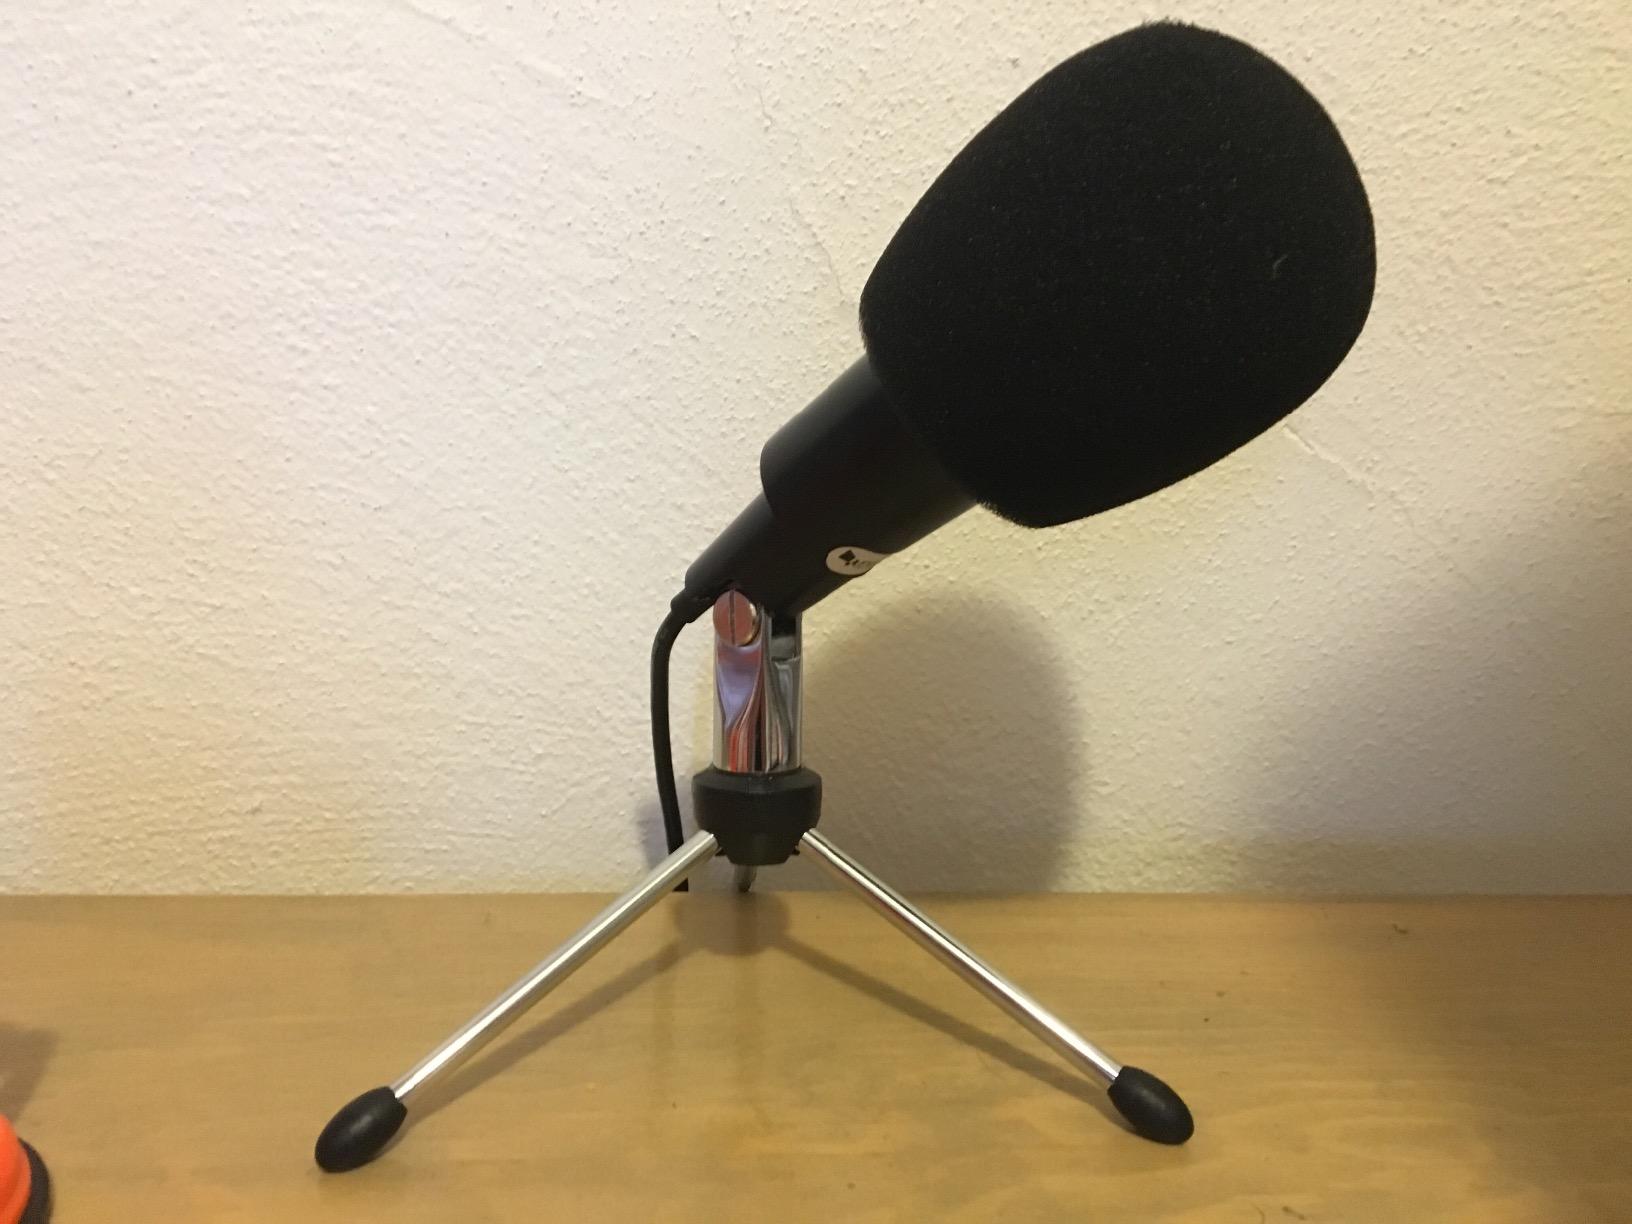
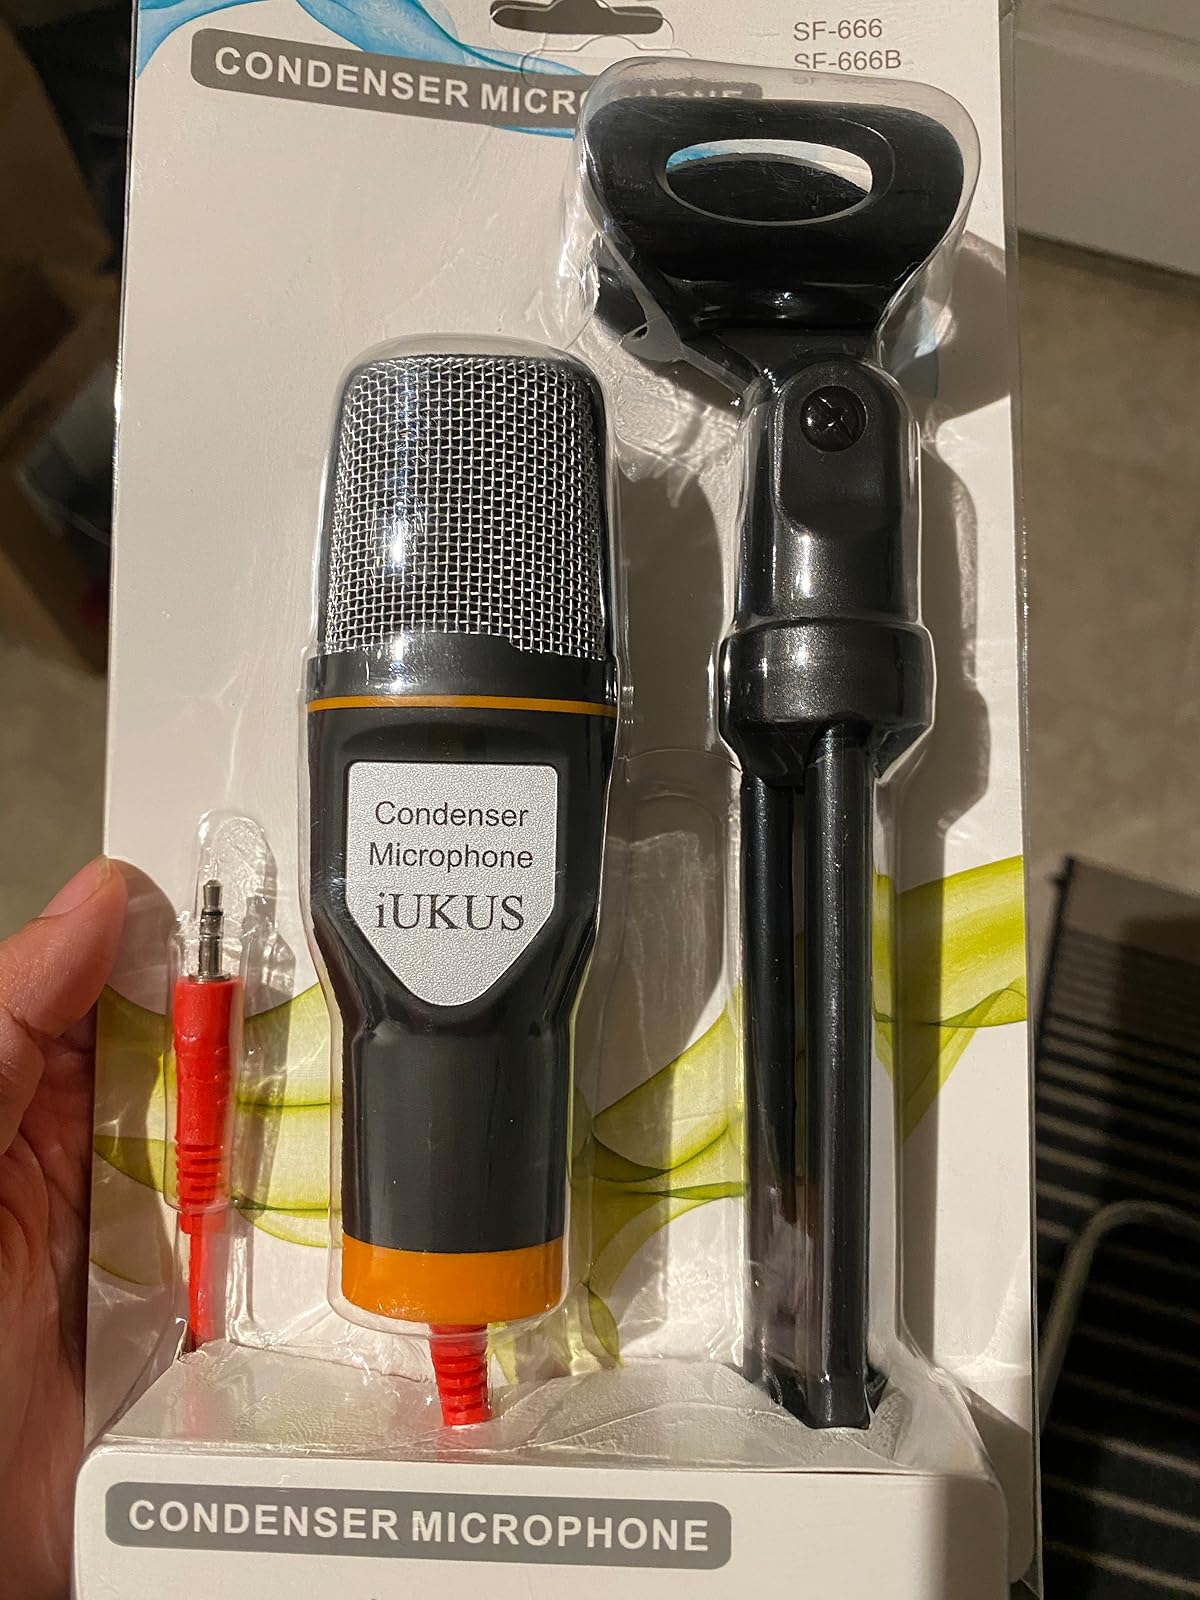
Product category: microphone
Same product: no